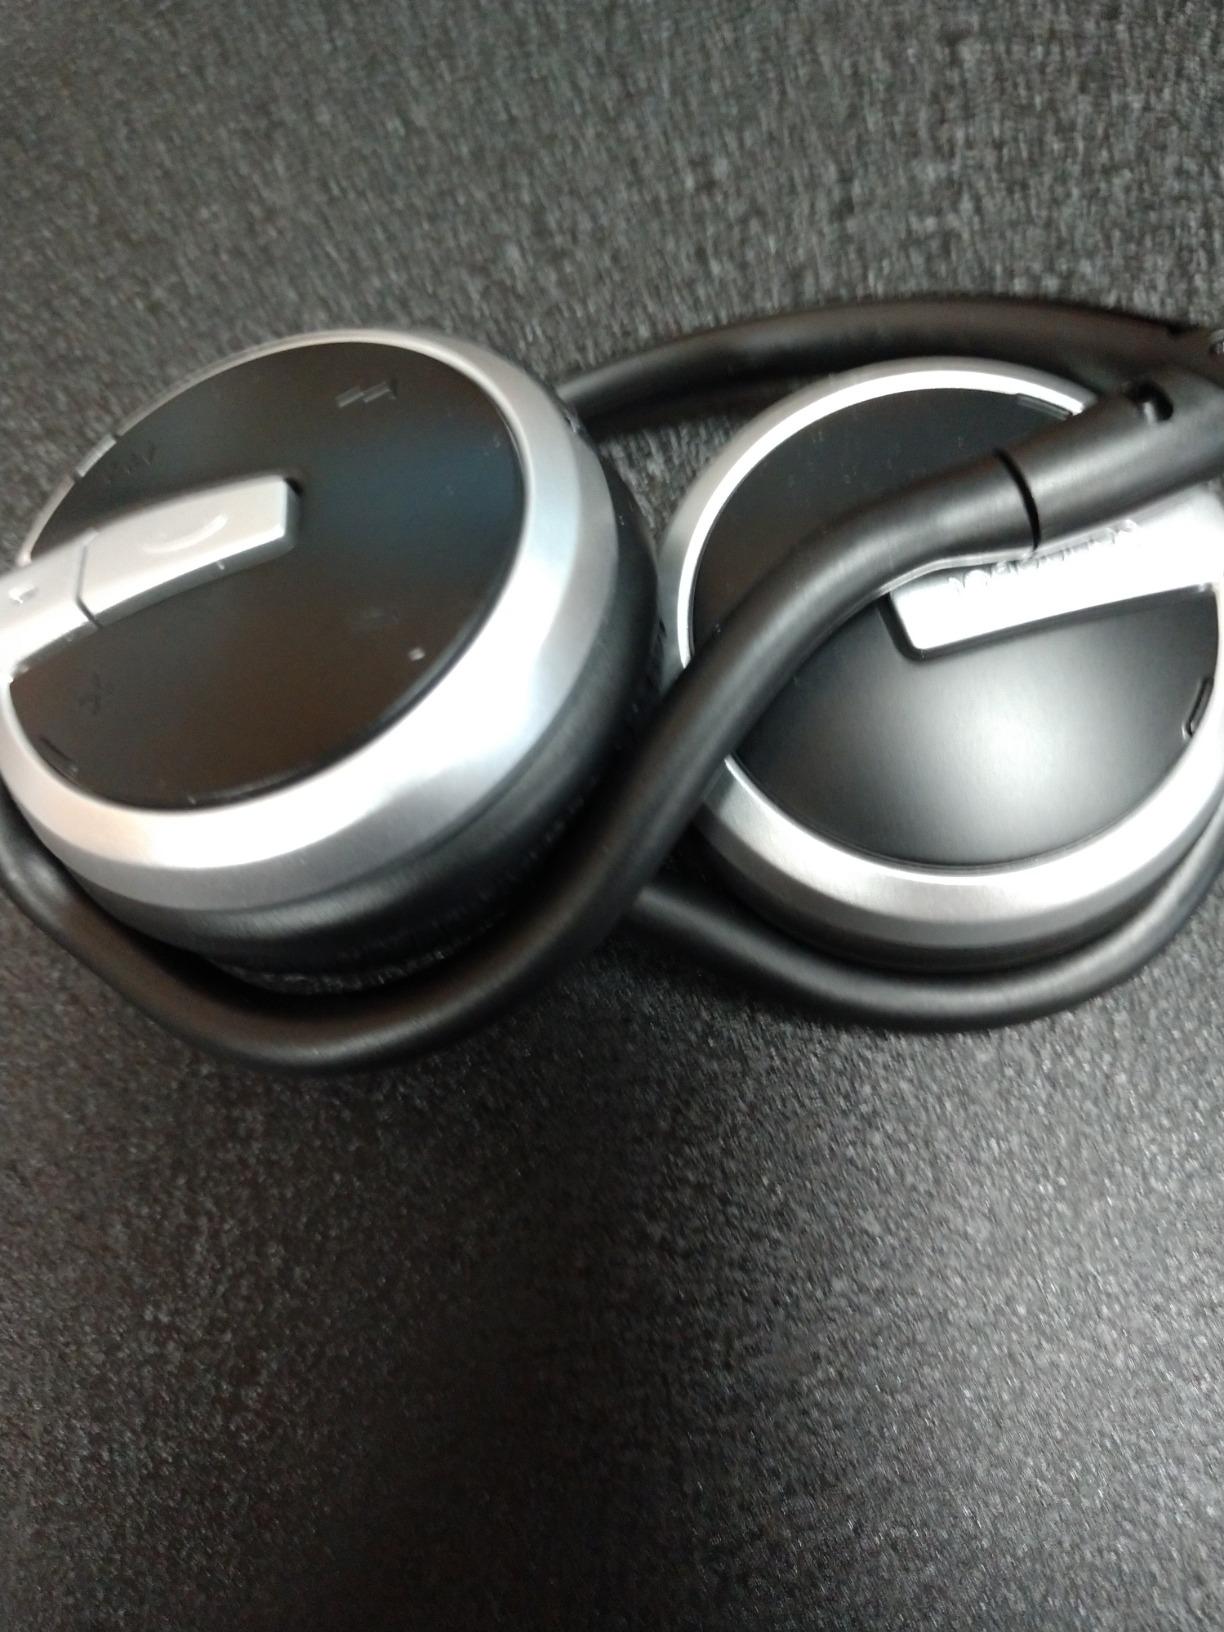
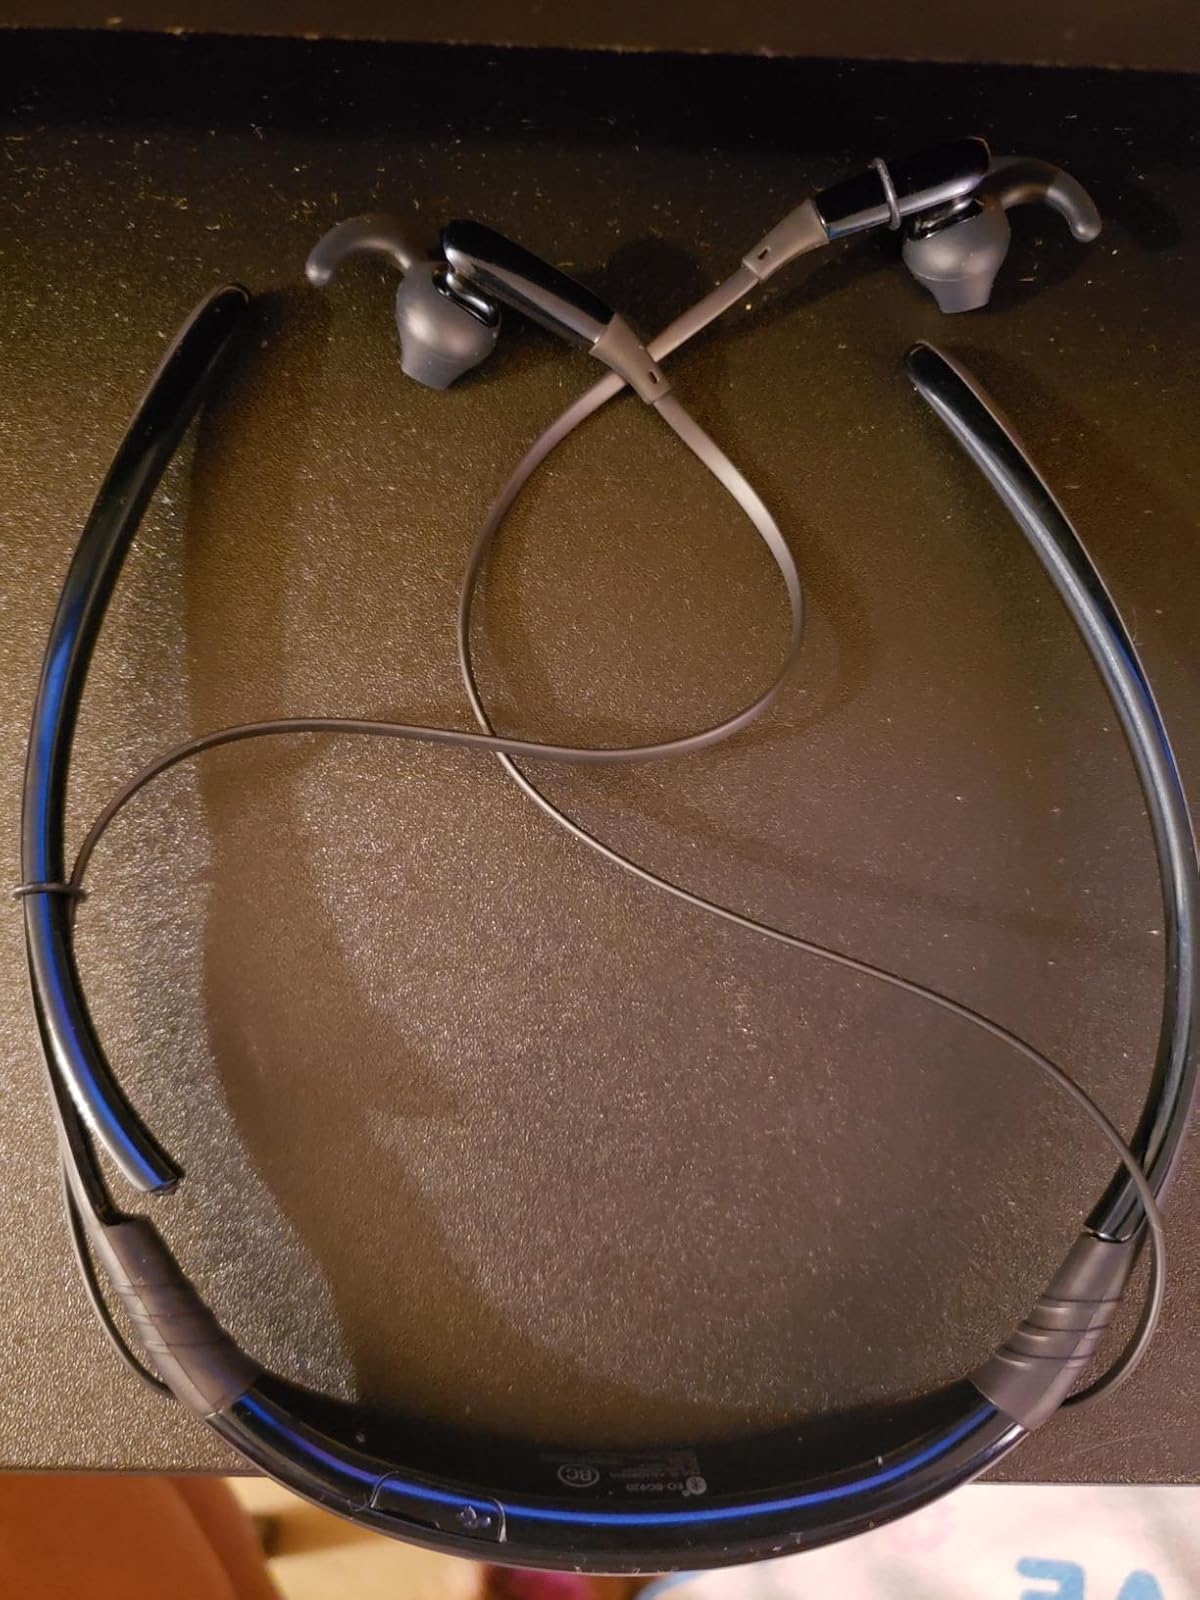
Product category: headphones
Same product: no